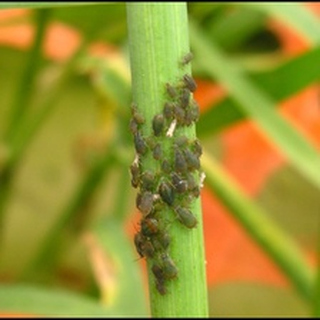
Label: wheat_aphid